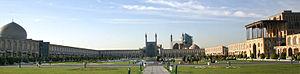
La dynastie des Séfévides ou Safavides régna sur la Perse de 1501 à 1736. Succédant aux Timourides, ils sont la première dynastie totalement indépendante à régner sur l'Iran depuis près de 500 ans. Les Safavides sont issus d'un ordre religieux sunnite soufi militant fondé au XIVᵉ siècle. Bien que turcophones, leur origine ethnique n'est pas assurée, car les Safavides l'ont délibérément falsifiée pour des raisons idéologiques ; ils pourraient être kurdes. Convertis au chiisme duodécimain au cours du XVᵉ siècle, peut-être sous Khwajeh Ali ou sous Jonayd, ils proclament cette branche de l'islam religion d'État lorsque leur dirigeant, Ismaïl, prend le pouvoir en 1501. Soutenu par les nomades turcs Qizilbash, à partir de 1508, Ismaïl règne sur l'ensemble des territoires auparavant dominés par les Aq Qoyunlu, également des turcophones. À partir de 1510, les Séfévides, dont la montée en puissance va de pair avec la création d'une théocratie dirigée par le shah, s'opposent à l'est aux Ouzbeks également turcophones et dirigés par Mohammad Shaybânî, et à l'ouest aux Ottomans, défenseurs du sunnisme.
L'Ali Qapou est un palais de cinq étages donnant sur la Meidan-e Chah d'Ispahan, en Iran. Il a été construit au XVIIᵉ siècle, en face de la mosquée du Cheikh Lotfallah.
L’histoire de l’Iran couvre des milliers d’années, depuis les civilisations antiques du plateau iranien, l’ancienne civilisation de Jiroft dans la province du Kerman et de Shahr-i Sokhteh dans la province du Sistan et Baluchestan, suivie du royaume d’Élam, entre les actuelles provinces du Khuzistan et du Fars, la civilisation de Lorestan et la floraison de la civilisation de Marlik dans la province du Gilan, et des Mannéens qui à l'origine sont installés au sud du lac d’Orumieh, près de l’actuelle ville de Piranshahr dans la province du Kordestan mais répandus dans l'ensemble des provinces d'Azarbaijan, des Mèdes et des Perses qui fondent l’empire achéménide, des Parthes, des Sassanides jusqu’à l'actuelle République islamique d'Iran.
L'architecture iranienne ou architecture perse bénéficie d'un héritage particulièrement ancien parmi les arts iraniens. Elle utilise abondamment la géométrie symbolique, usant de formes pures telles que le cercle et le carré. Les plans sont souvent fondés sur des rendus symétriques, dont les cours rectangulaires et les halls sont caractérisés.
La 3ᵉ session du Comité du patrimoine mondial a eu lieu du 22 octobre 1979 au 26 octobre 1979 à Louxor, en Égypte.